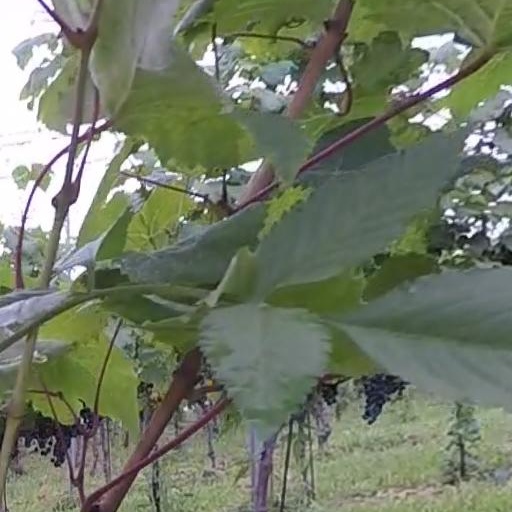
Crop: grape